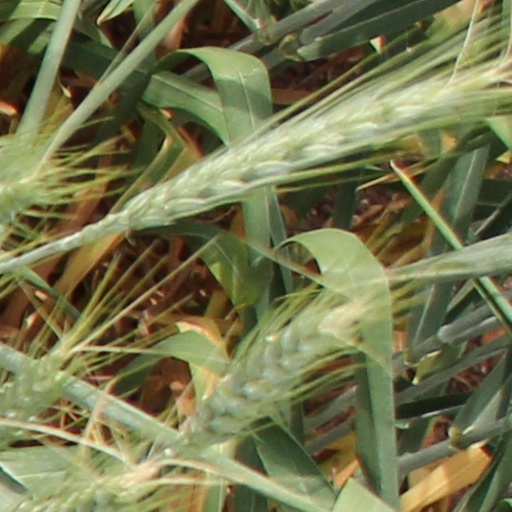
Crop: wheat